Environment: real
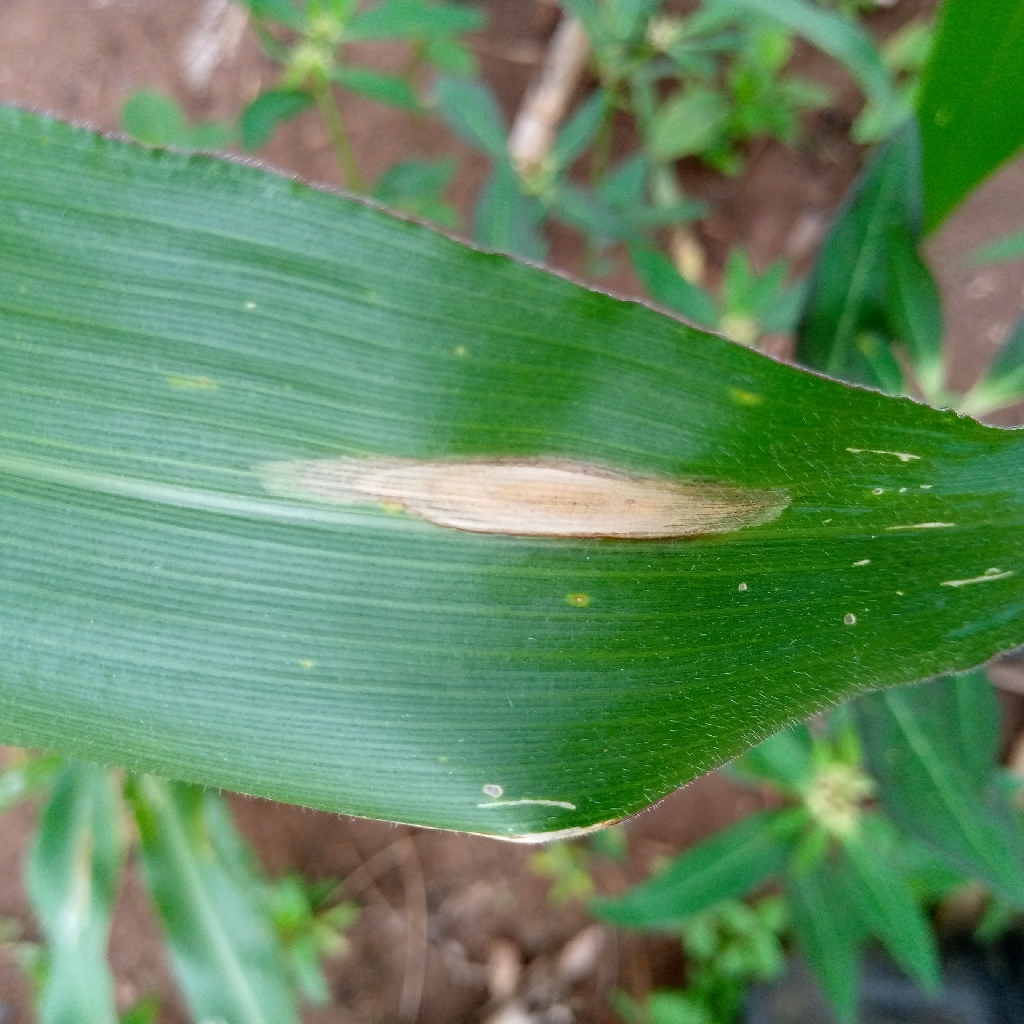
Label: northern_corn_leaf_blight